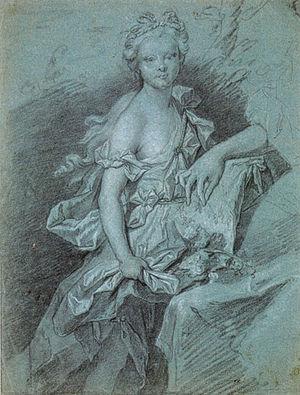
Le Catalogue des œuvres d'Hyacinthe Rigaud est la liste des tableaux actuellement connus du portraitiste Hyacinthe Rigaud ; lequel a acquis sa principale notoriété grâce à son célèbre portrait de Louis XIV en grand costume royal, peint en 1701.
Hyacinthe Rigaud, né Jacinto Francisco Honorat Matias Rigau-Ros i Serra à Perpignan le 18 juillet 1659 et mort à Paris le 29 décembre 1743, est un peintre français, spécialisé dans le portrait.